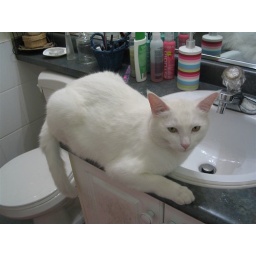
Leo up on the bathroom sink again. Anna's house in Vancouver, BC